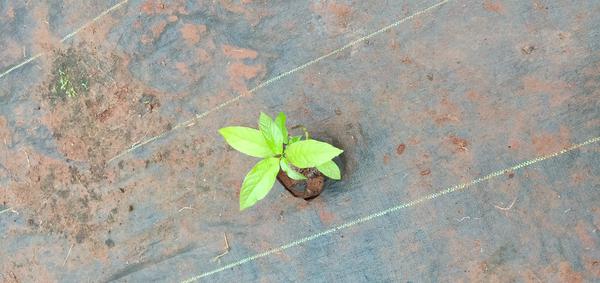
Plant: Avacado